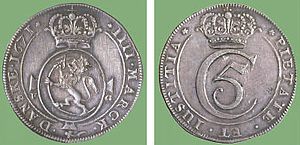
Brogadefundet
En norsk 4-mark slået under Christian 5. i 1671 af typen som findes i Brogadefundet.
Brogadefundet er et depotfund bestående af 2266 mønter med en samlet vægt på omkring 32 kg, der blev fundet i Brogade i Køge den 11. november 1987.